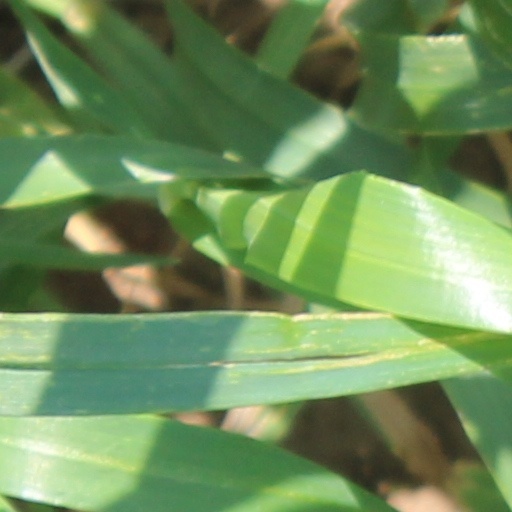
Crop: wheat